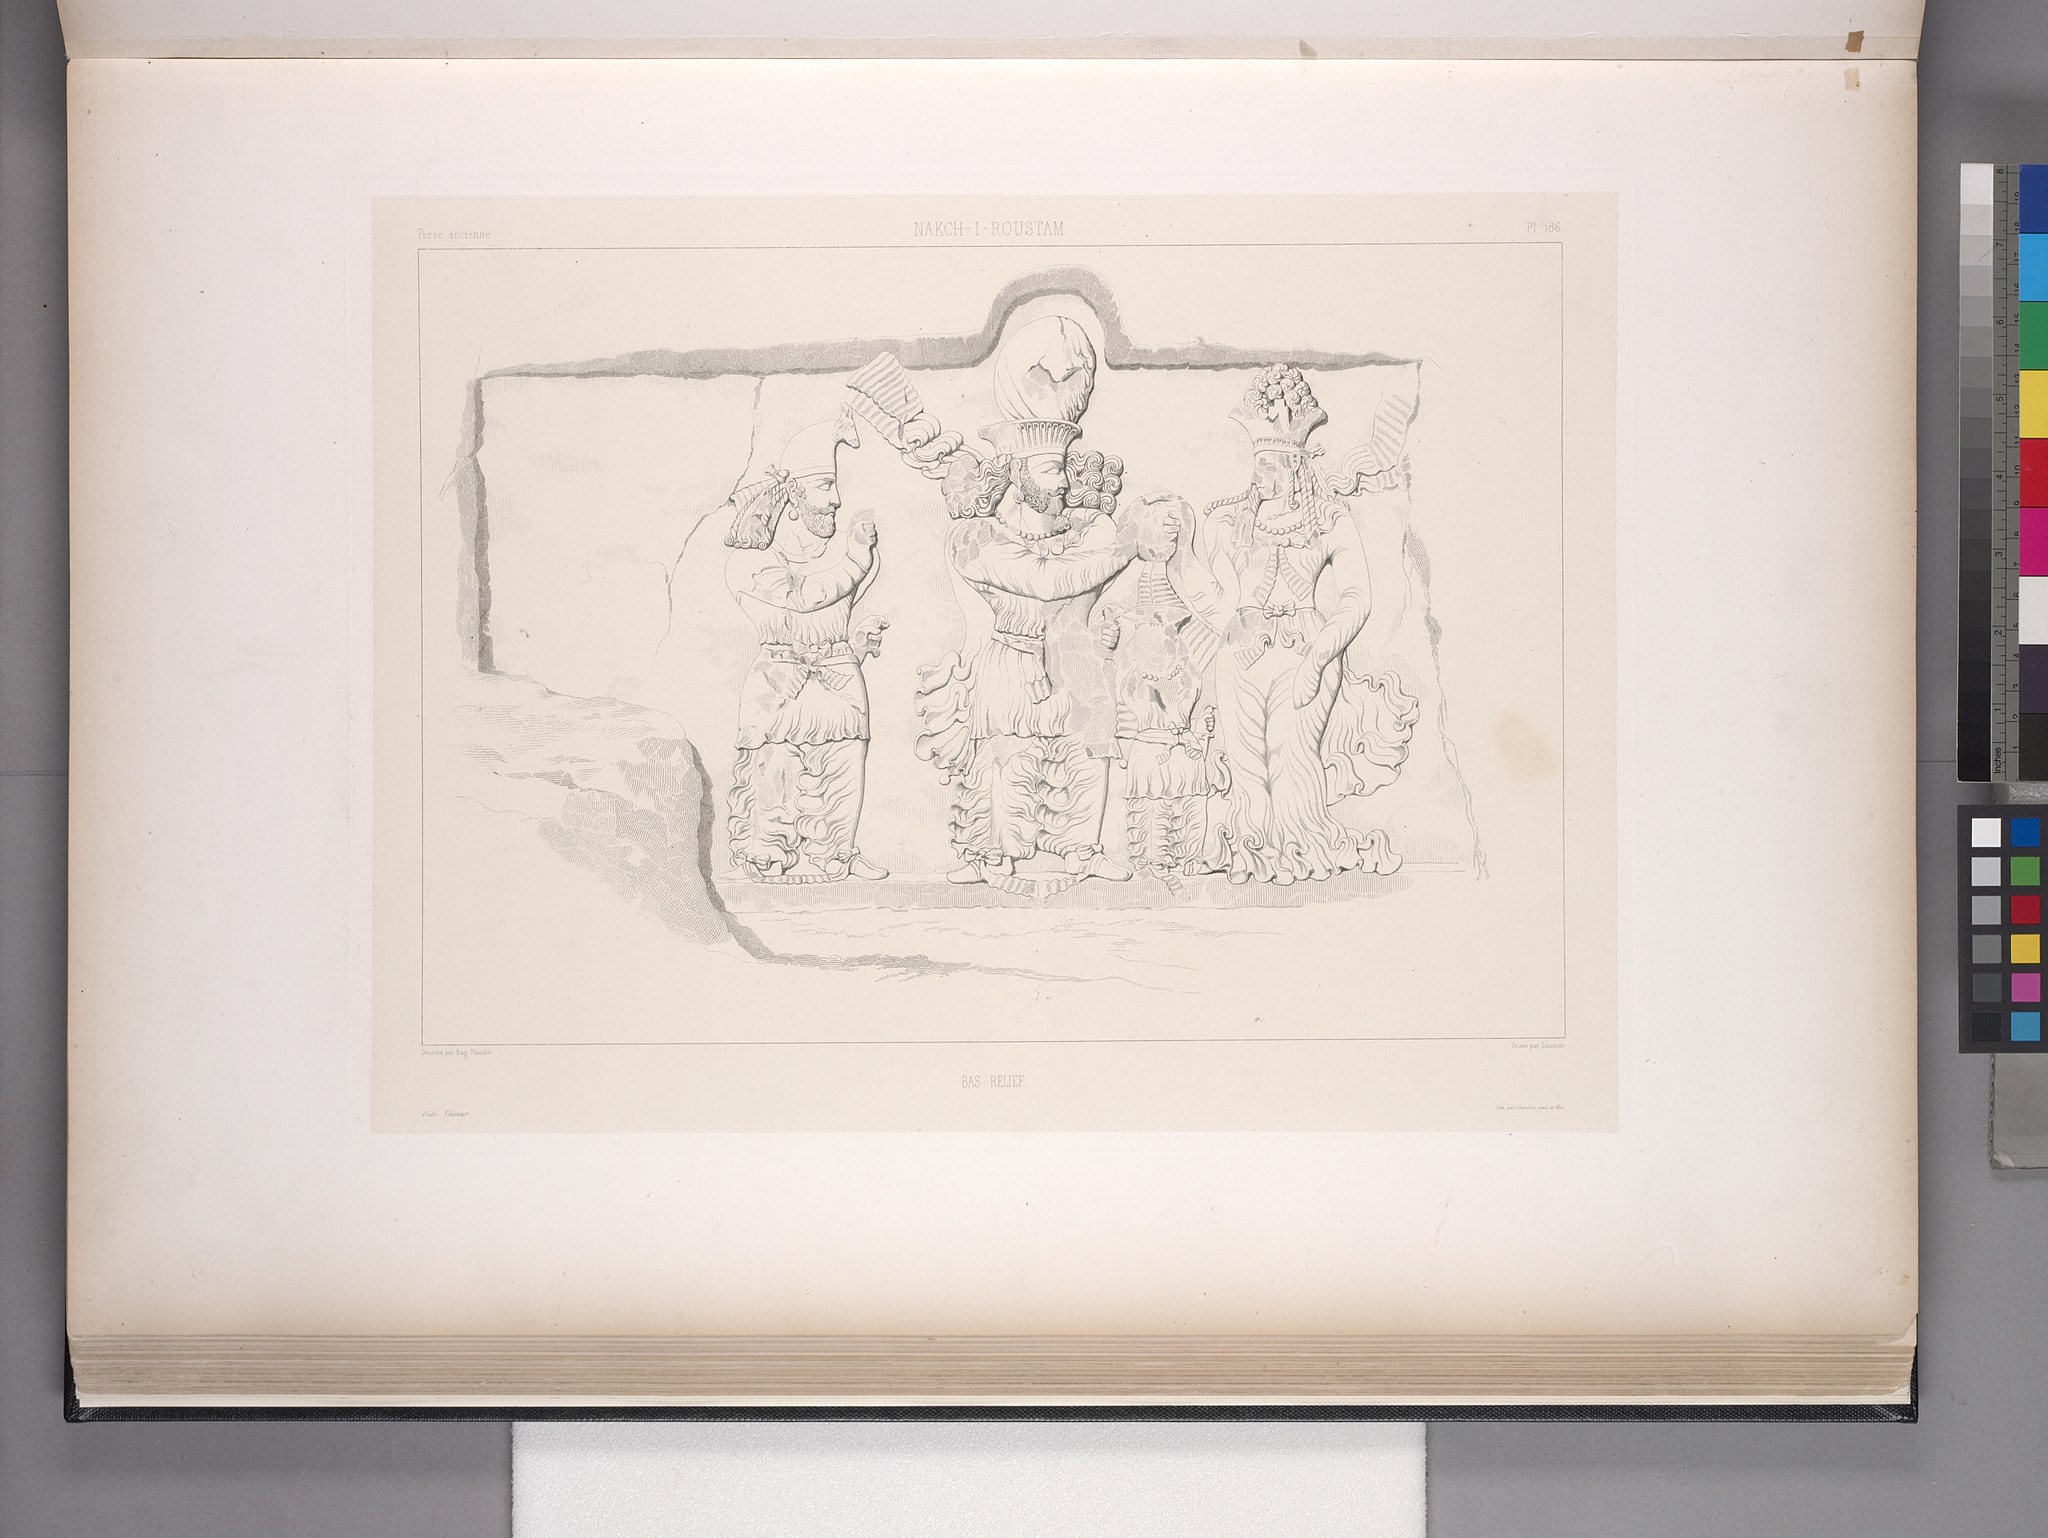
Title: Nakch-i-Roustam. Bas-relief (NYPL b12482496-1542903)
Description: Nakch-i-Roustam. Bas-relief
Date: 1851
Categories: Images uploaded by Fæ, Relief of Narseh and Anahita, PD-old-100-expired, PD-scan (PD-old-auto-expired), Images from the New York Public Library, CC-PD-Mark, Media needing category review as of 27 October 2016, Voyage en Perse, PD-old missing SDC copyright status, Drawings of Naqsh-e Rustam